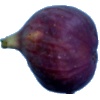
Label: fig